Boeing 757

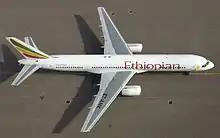
Overhead view of twin-jet aircraft taxiing on airport tarmac.

In September 1996, following a launch order for 12 aircraft from charter carrier Condor, Boeing announced the stretched at the Farnborough Airshow. The new model was a stretch of the , resulting in room for 50 more passengers and nearly 50 percent more cargo. The type's design phase was intended to be the shortest in its manufacturer's history, with 27 months from launch to certification. Due to development and cost concerns, radical upgrades such as a Next Generation 737-style advanced cockpit were not implemented. Instead, the stretched derivative received upgraded engines, enhanced avionics, and a redesigned interior. The first rolled out on May 31, 1998, and completed its maiden flight on August 2, 1998. Following regulatory certification in January 1999, the type entered service with Condor on March 19, 1999.